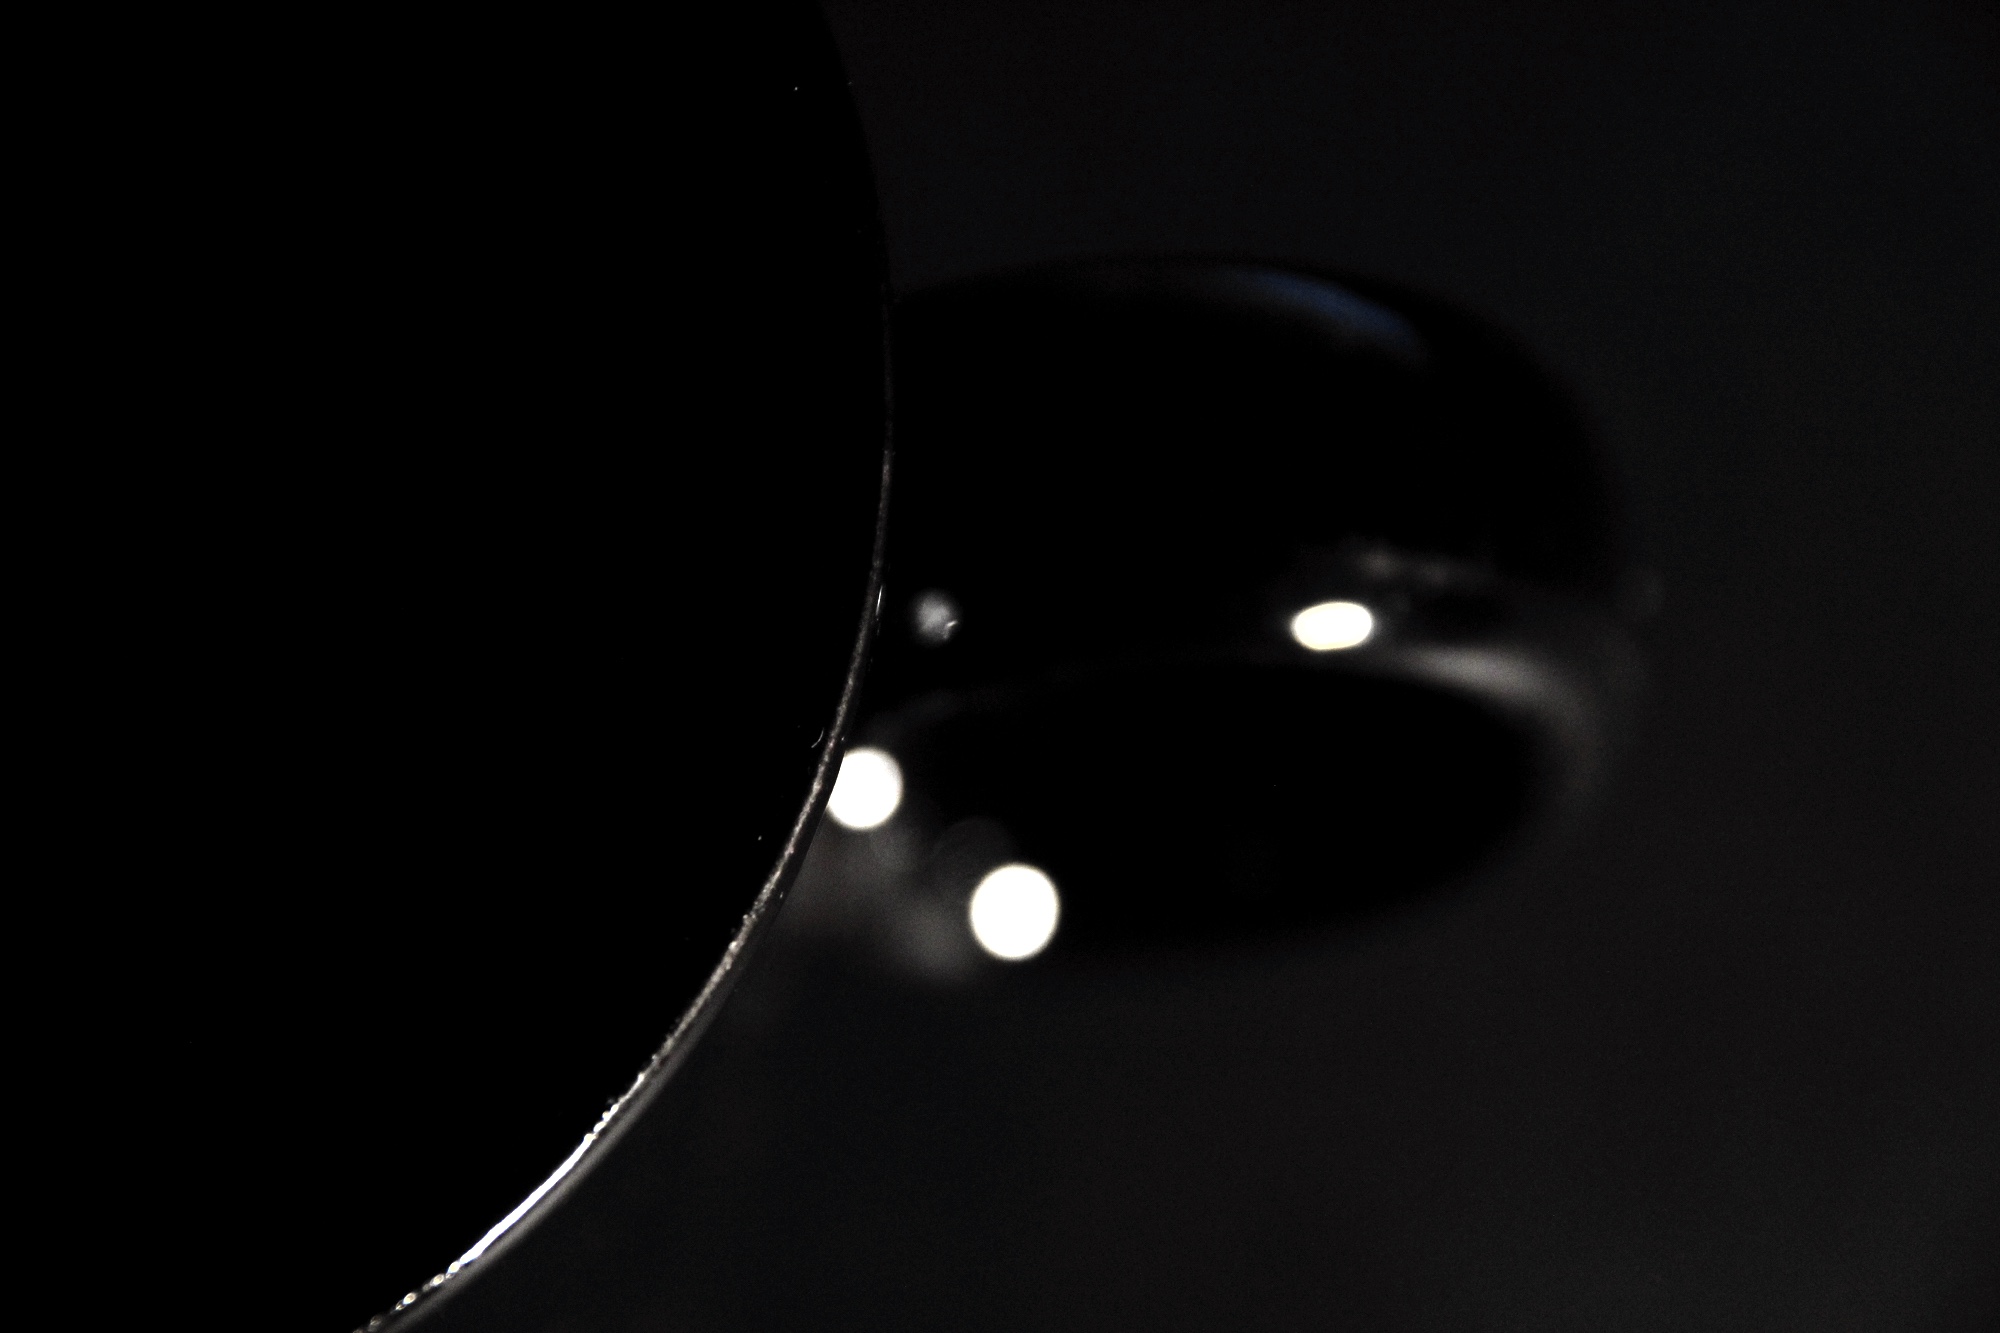
drop, light, black and white, photography, darkness, black, monochrome, lighting, circle, close up, coffeecup, eye, organ, 3652015, odc, 365the2015edition, macro photography, day153, blackonblack, day153365, 2jun15, monochrome photography